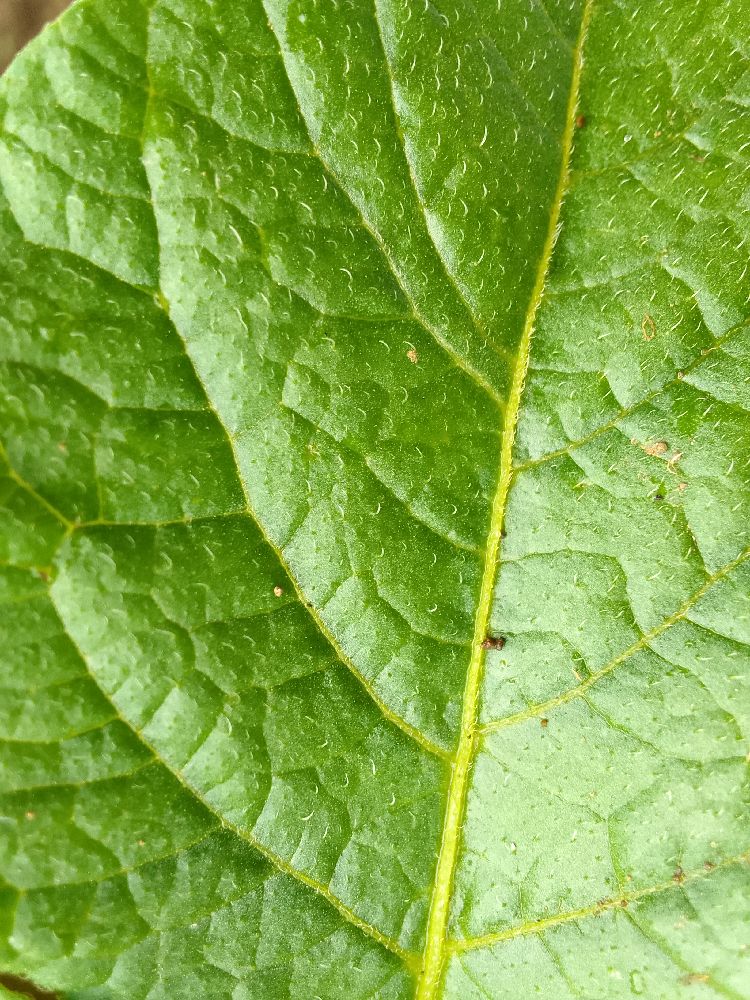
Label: Healthy